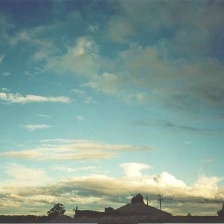
Cloud type: Stratocumulus